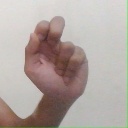
अक्षर: ढ